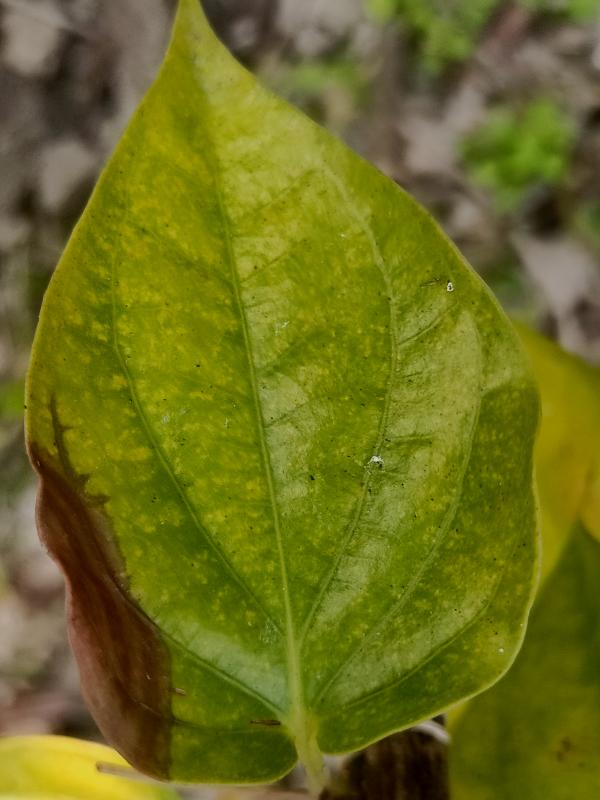
Label: Fungal_Brown_Spot_Disease